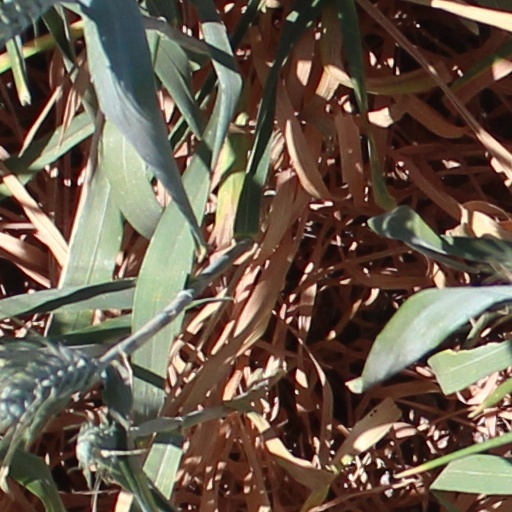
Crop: wheat